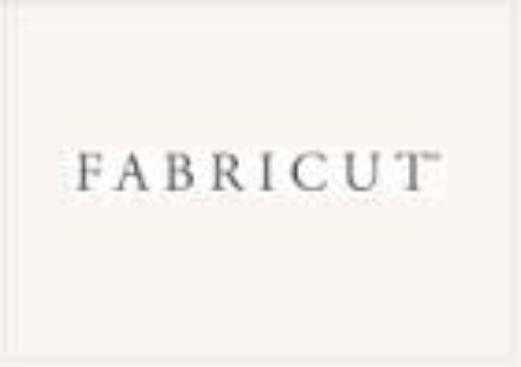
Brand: Fabricut
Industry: Necessities